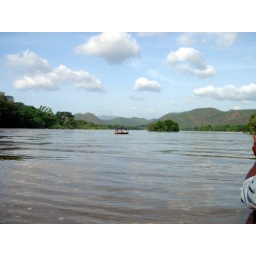
Submerged tree in the middle of the river